Sillon industriel

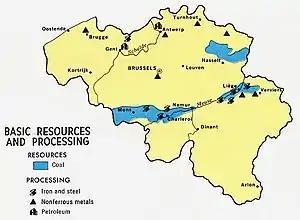
A 1968 CIA map of resources in Belgium. The industrial belt runs from Mons in the west to Verviers in the east. The Meuse is labelled but not the Sambre, which flows into it. The Haine and Vesdre are too minor to be shown.

The Sillon industriel ("industrial furrow") is the former industrial backbone of Belgium. It runs across the region of Wallonia, passing from Dour, the region of Borinage, in the west, to Verviers in the east, passing along the way through Mons, La Louvière ("Centre"-region), Charleroi ("Pays Noir"), Namur, Huy, and Liège. It follows a continuous stretch of valleys of the rivers Haine, Sambre, Meuse and Vesdre, and has an area of roughly 1000 km.